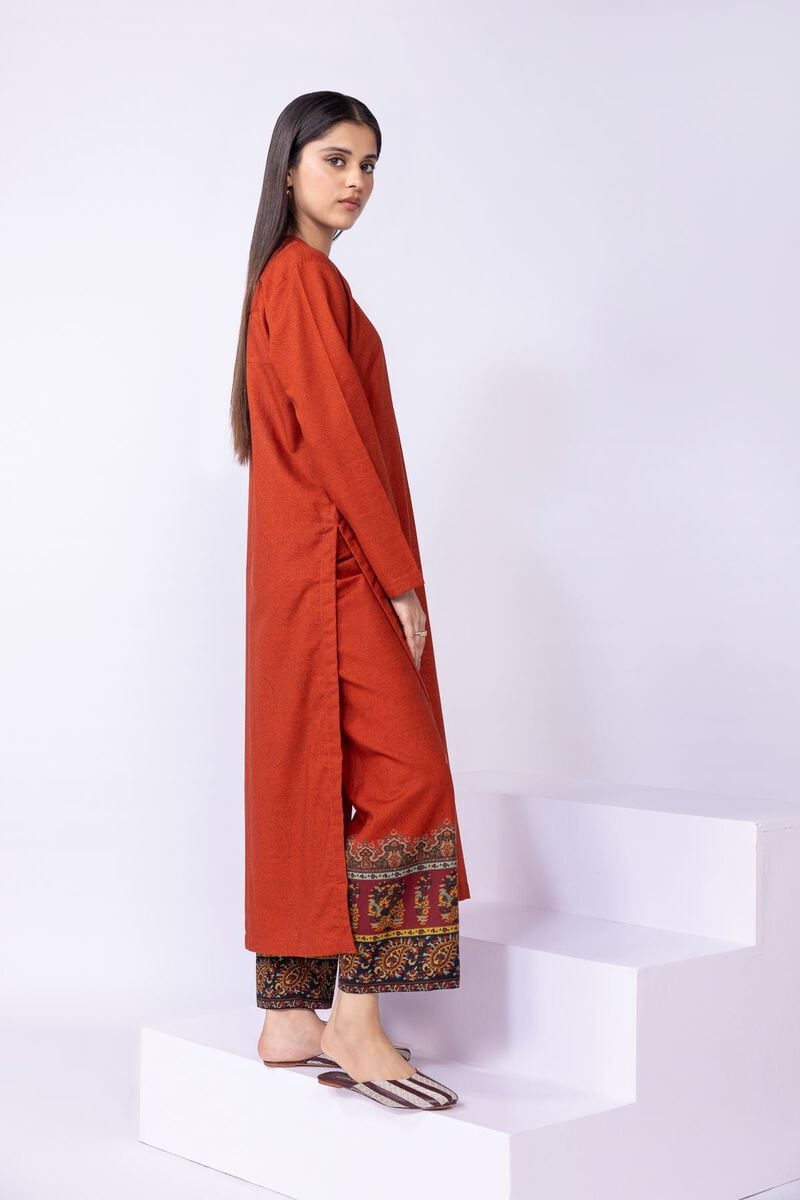
red multi kurta pants